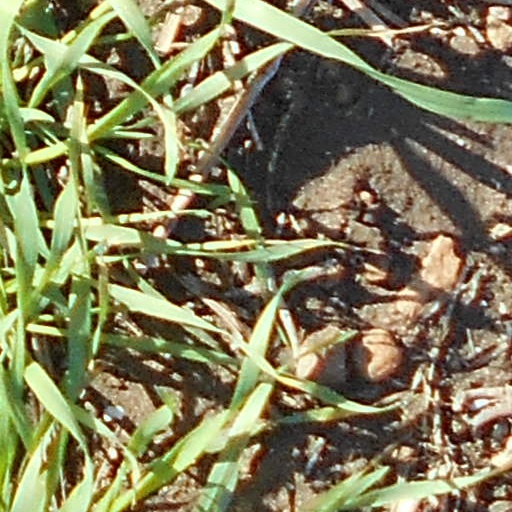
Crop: wheat